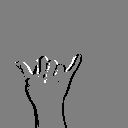
ASL letter: y